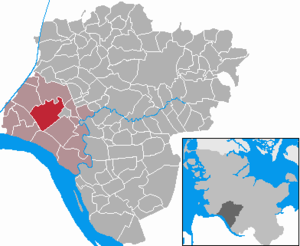
Nortorf (Wilstermarsch)
Kort
Nortorf er en by og en kommune i det nordlige Tyskland, beliggende i Amt Wilstermarsch i den sydvestlige del af Kreis Steinburg. Kreis Steinburg ligger i den sydvestlige del af delstaten Slesvig-Holsten.